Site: brandenburg
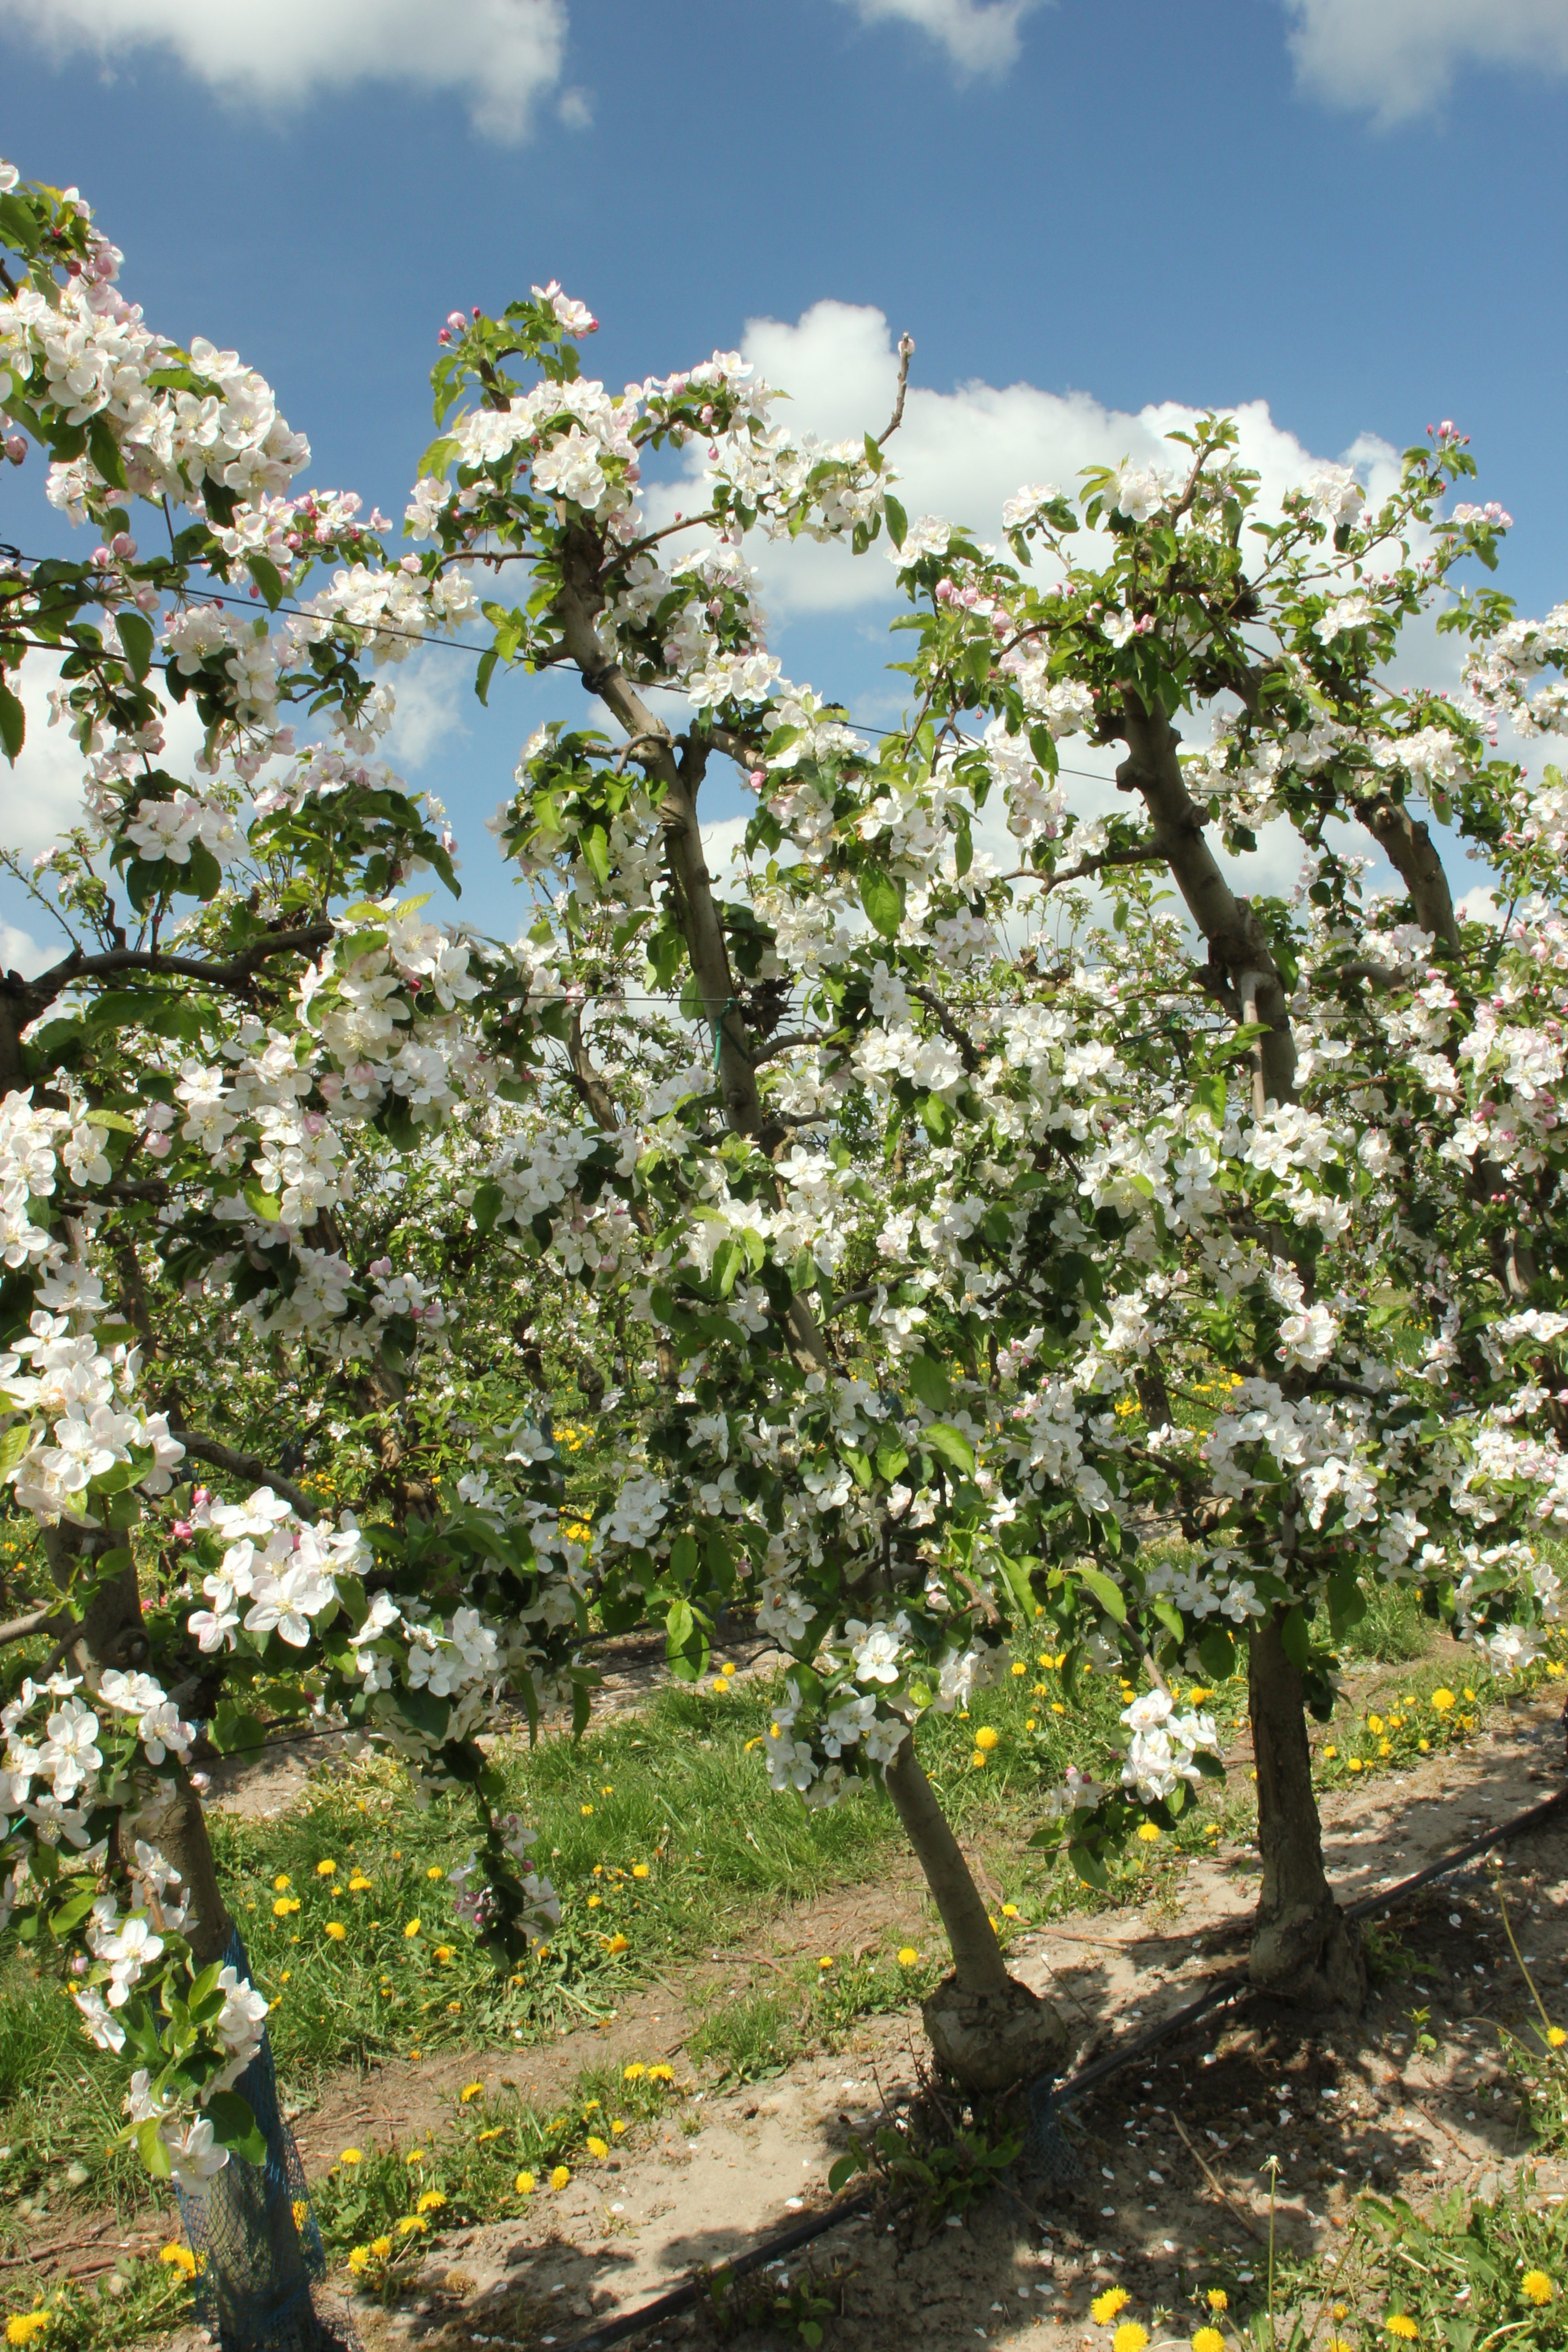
Growth stage (BBCH 65): Flowering